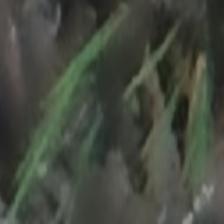
Label: clustered